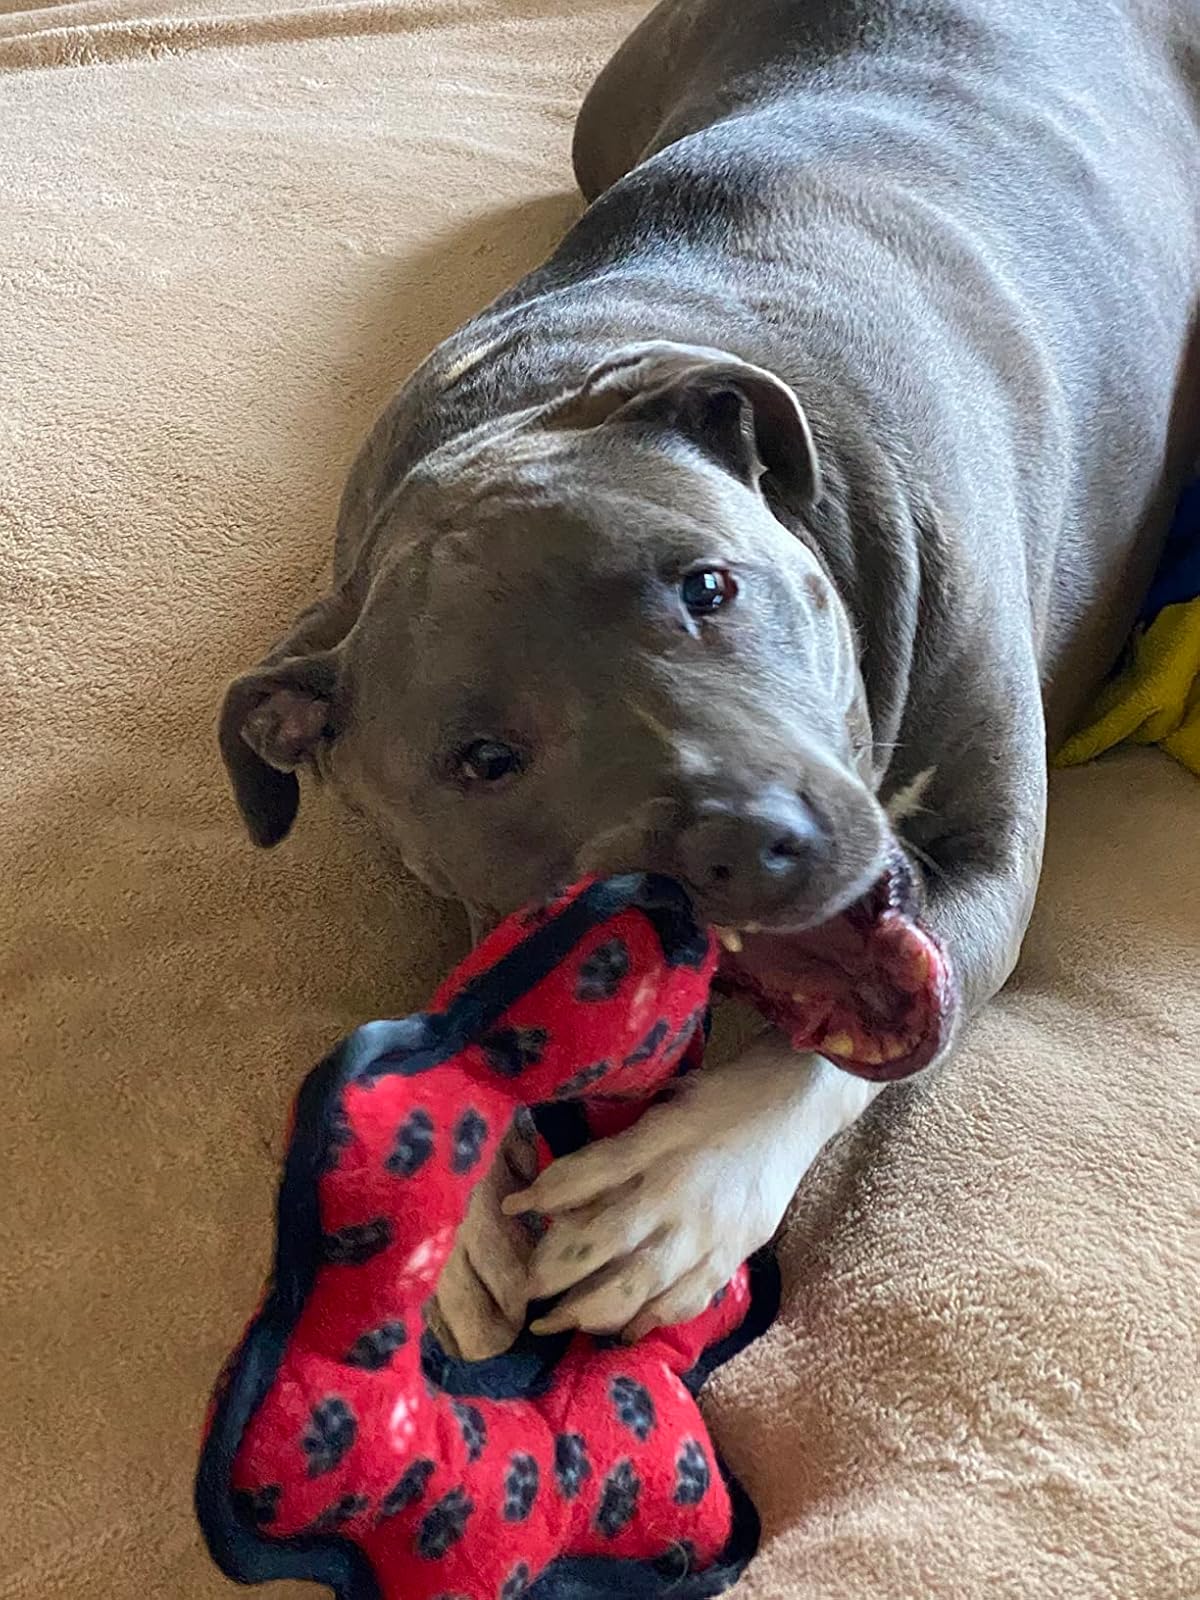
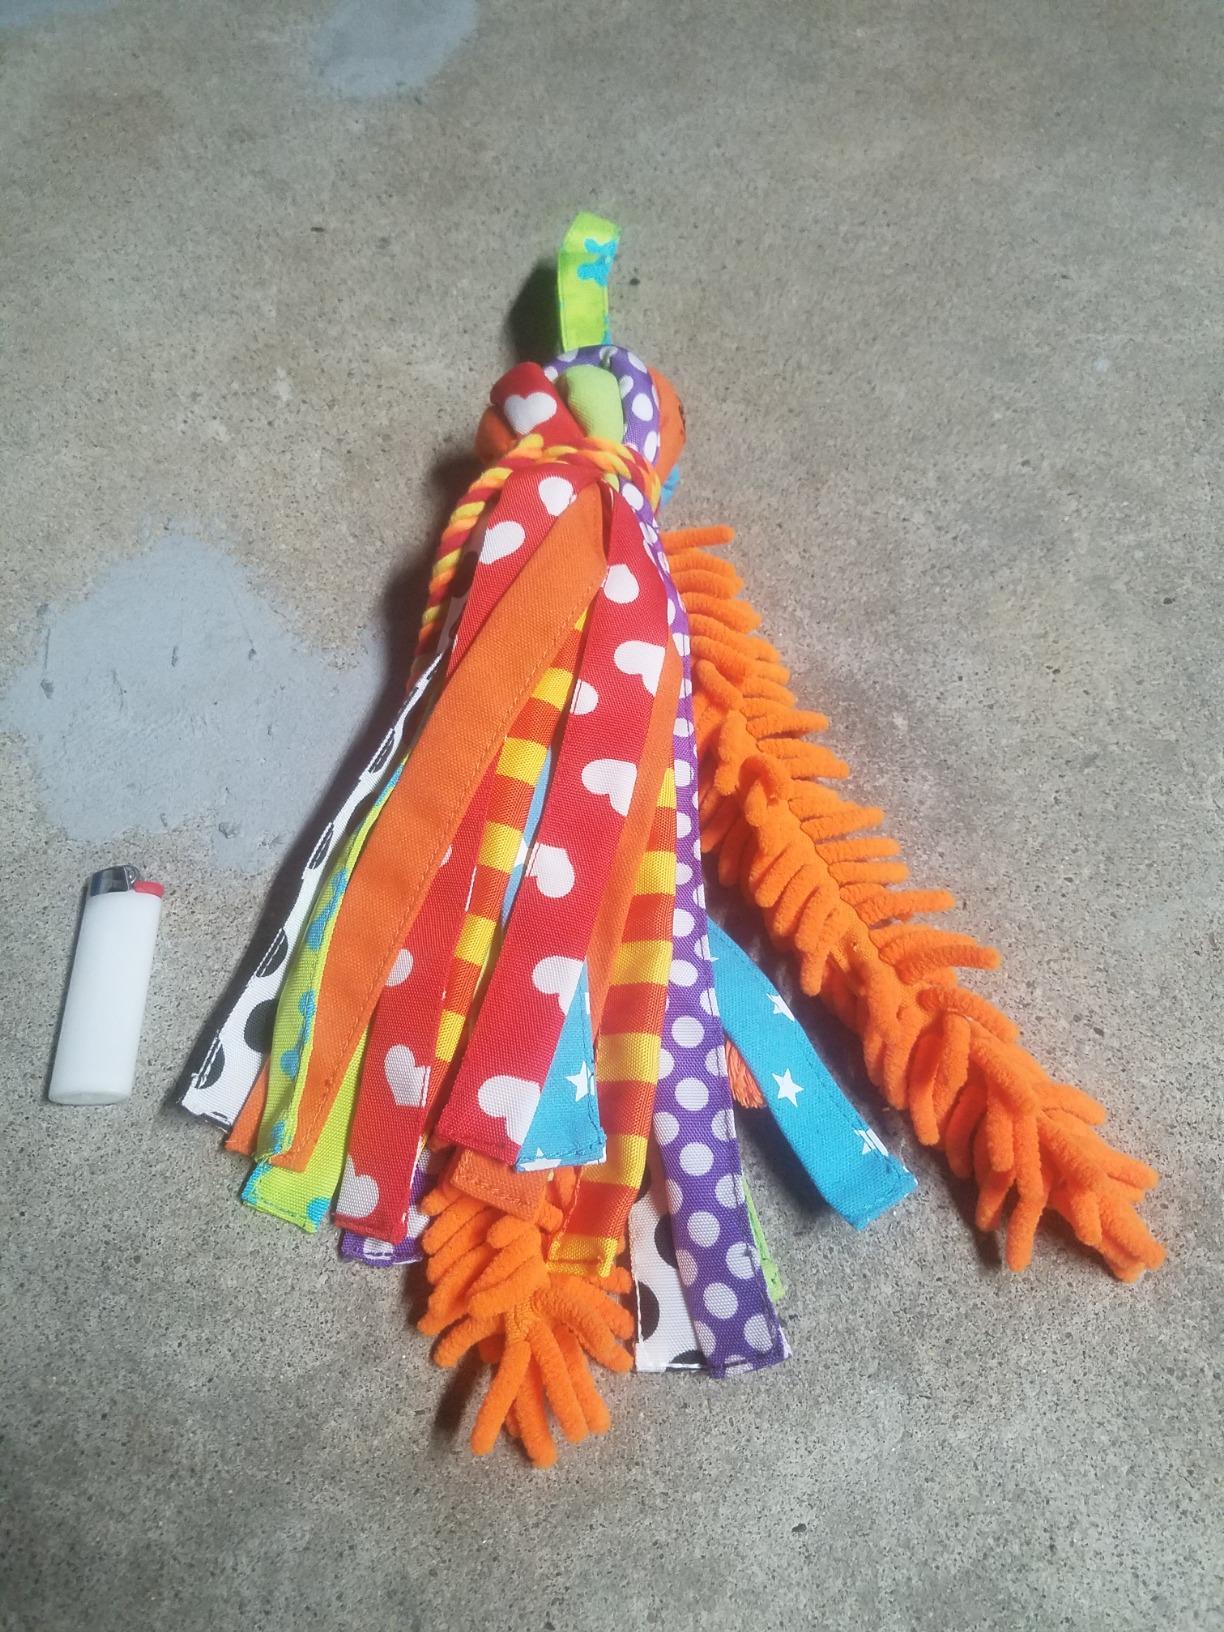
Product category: items_toy
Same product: no